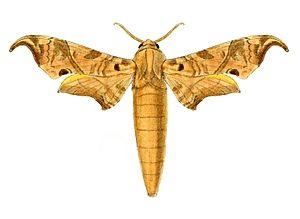
Smerinthus hamatus = Lycosphingia hamatus
Lycosphingia hamatus est une espèce d'insectes lépidoptères de la famille des Sphingidae, la seule du genre Lycosphingia.